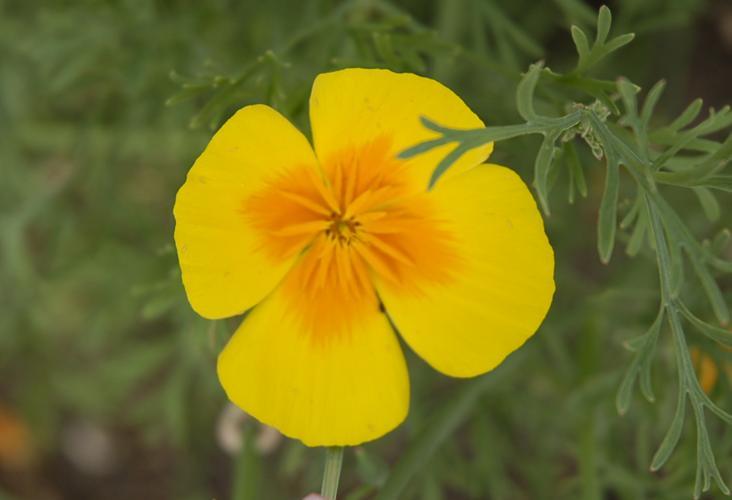
Label: californian poppy